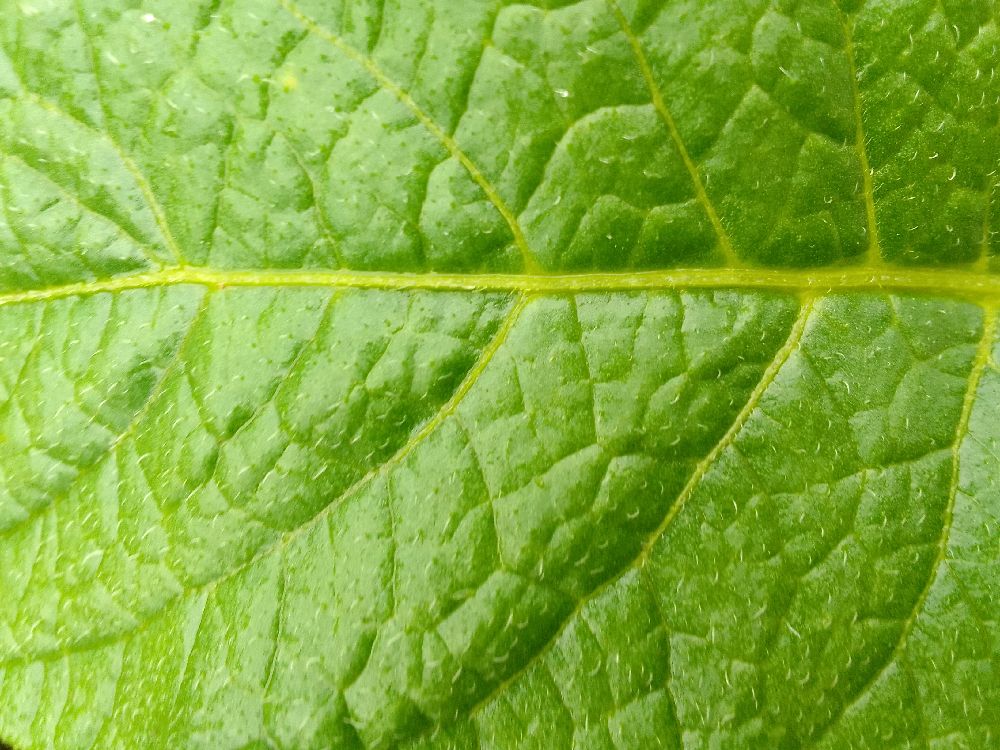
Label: Healthy